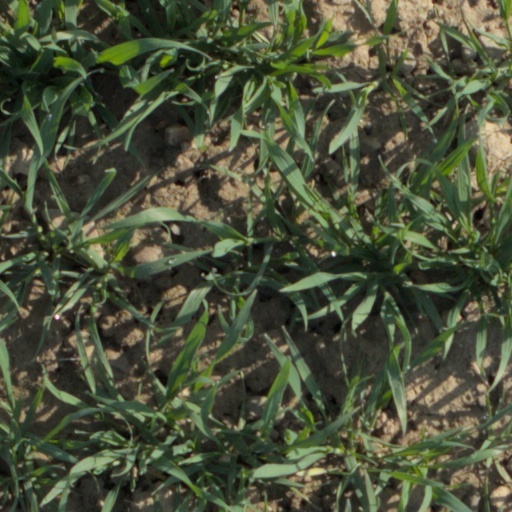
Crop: wheat